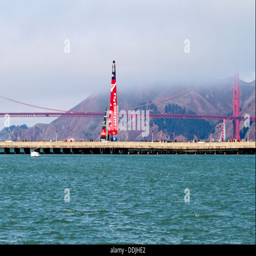
sail boats sailing with the hills in the background